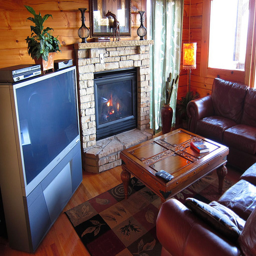
A living room with furniture, a fireplace and a big screen television.
A furnished living room has a television and a fireplace.
A tightly packed living room with a TV screen larger than the fireplace right beside it.
A living room with a fireplace a couch and hardwood floors
A room with a large tv and small fireplace.